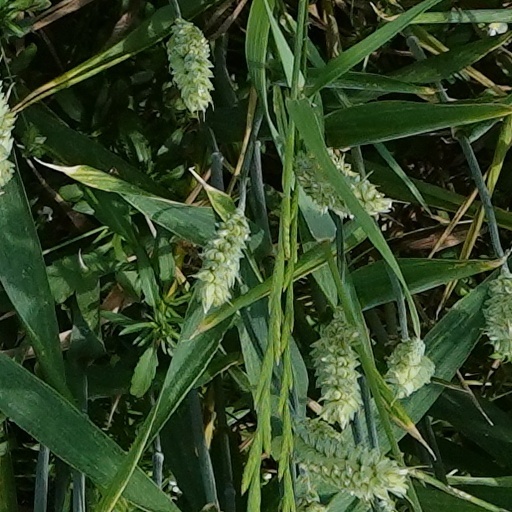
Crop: wheat